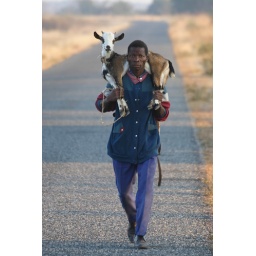
Carrying a goat to market in Mozambique